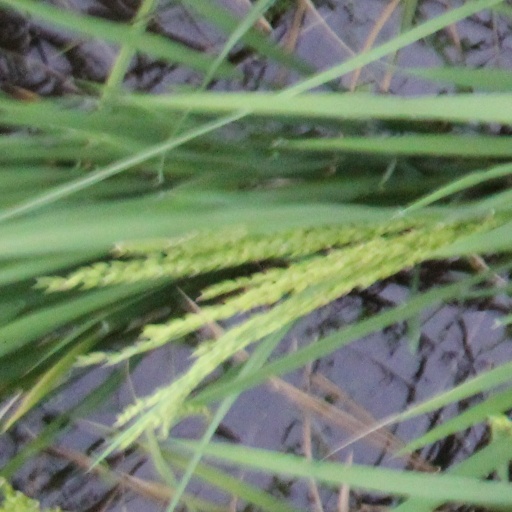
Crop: rice